Stone Mountain Scenic Railroad

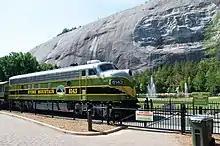
EMD FP7A #6143 in 2012.

Stone Mountain originally had three steam locomotives, the "General II," "Texas II," and "Yonah II." The SMRR named the engines after the famous engines of The Great Locomotive Chase, and were given nineteenth century style smokestacks and headlights. Despite these modifications, the engines, having been built between 1919 and 1927, still have noticeably modern appearances, with larger proportions than their ancestors and have more advanced cylinders, valve gear, and other modern applications. While steam engines ceased running in the 1980s, they continued to "pull" trains for some time. In these instances, one of the steam engines was coupled in front of a diesel which, while disguised as a baggage car or auxiliary tender, would push the engine. The diesel's controls were placed in the cab of the engine and air piped from the diesel's main reservoir to allow the steam engine's whistle to sound. Aside from the whistle, the steam locomotive remained inactive, with the diesel being the train's sole motive power.